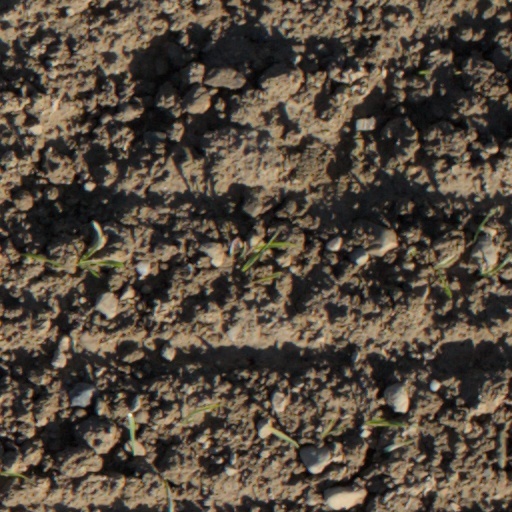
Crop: wheat